Izanami

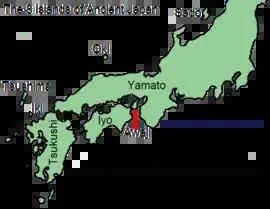
The 'Eight Great Islands' (大八洲 "Ōyashima") of Japan begotten by Izanami and Izanagi

The first gods Amenominakanushi and Kunitokotachi summoned two divine beings into existence, the male Izanagi and the female Izanami, and charged them with creating the first land. To help them do this, Izanagi and Izanami were given a spear decorated with jewels, named (heavenly spear). The two deities then went to the bridge between heaven and earth, "Ame-no-ukihashi" ("floating bridge of heaven"), and churned the sea below with the spear. When drops of salty water fell from the spear, Onogoroshima was created. They descended from the bridge of heaven and made their home on the island.